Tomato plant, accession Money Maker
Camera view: tilt-top (135 deg); turntable rotation: 90 degrees
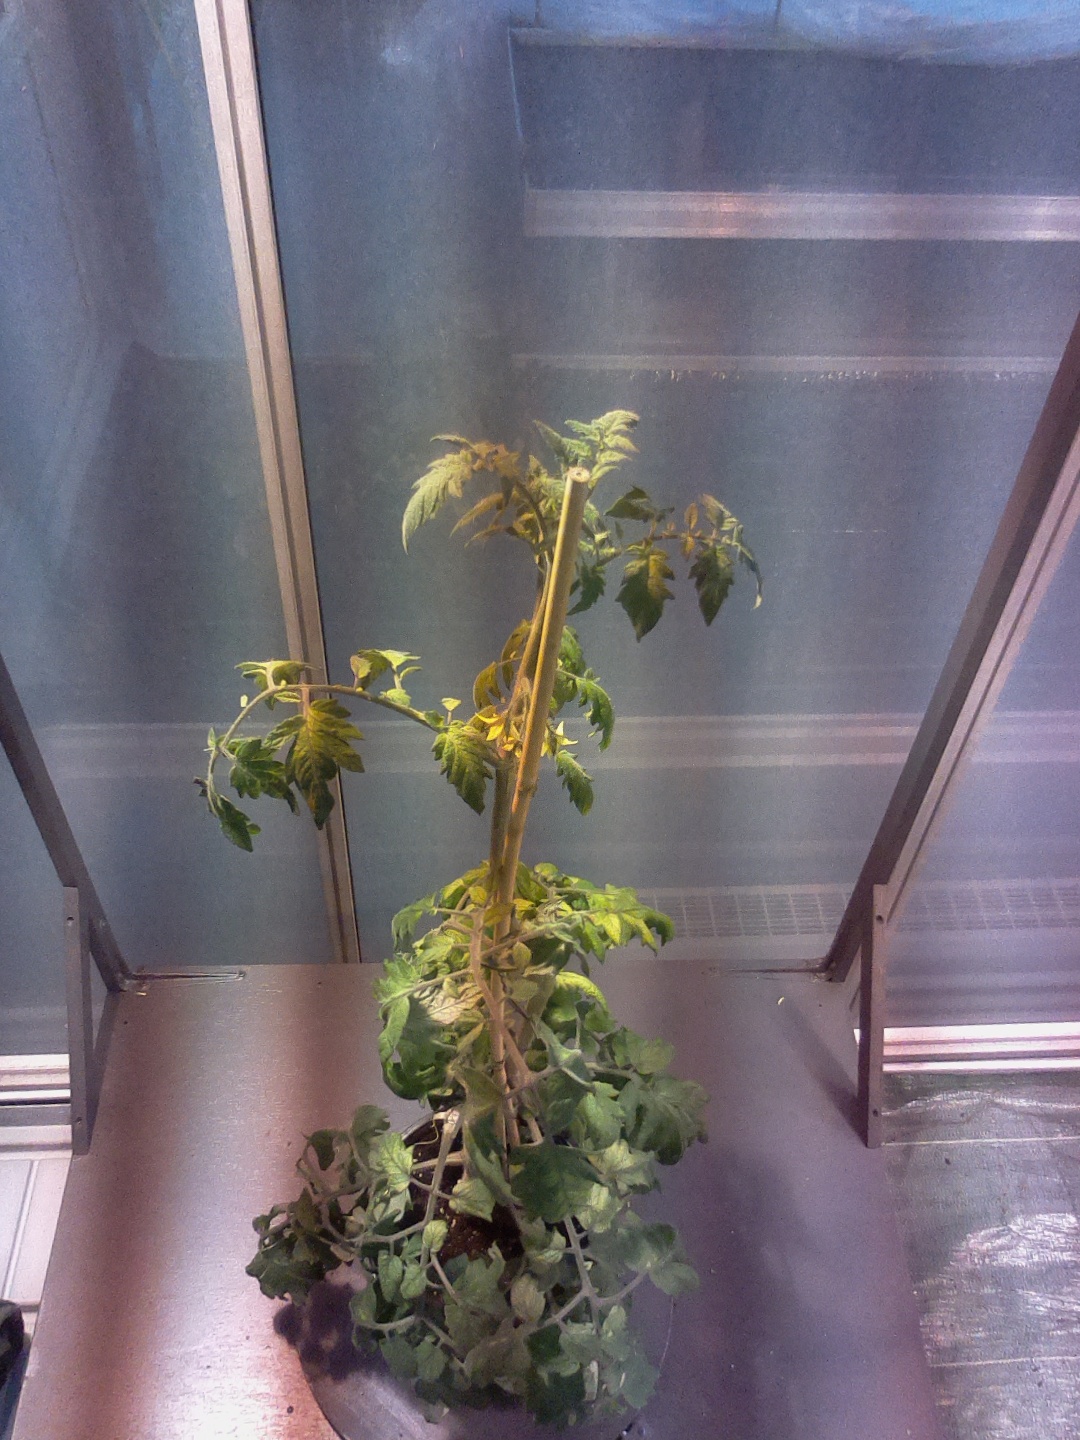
BBCH growth stage 71: 10%-20% of final fruit size